Loveless (film)

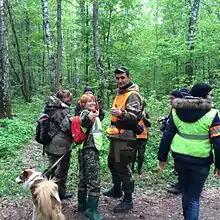
Liza Alert volunteers inspired the story and consulted the production.

During production, members of Russian search-and-rescue group Liza Alert advised the filmmakers and lent their equipment for use on screen. The dead child in the morgue was artificial. The filmmakers used the nude photography of Annie Leibovitz as an influence for the sex scenes. For the opening scene at the school, Zvyagintsev instructed the crew to film the empty yard for one minute before the crew let the child actors leave, instructing them not to look into the camera. For Matvey Novikov's weeping scene, Novikov was not given this part of the screenplay and did not know what his character was overhearing, but Zvyagintsev instructed him; "Imagine you're badly craving something, a toy, a bicycle, and then imagine that you're not gonna get it", filming the scene in eight takes.